Tom Harkin

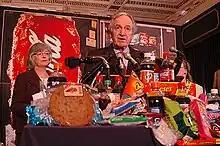
Sen. Tom Harkin holds a press conference regarding legislation to improve healthy eating habits.

Harkin believes America faces a retirement crisis, saying "Pensions have gone by the wayside. Savings are down as people are just scraping by, so the only thing left is Social Security."